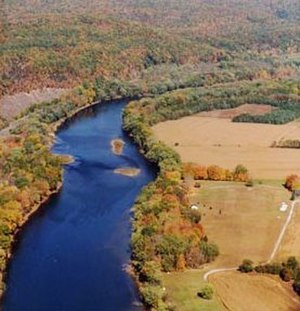
Delaware River
Floden set mod nord ovenfor Walpack Bend, hvor den løber ud af Minisink regionen,.
Delaware er en flod ved USAs Atlanterhavskyst. Den blev udforsket af Adriaen Block som del af kolonien Ny-Nederland og fik navnet Sydfloden for at markere den sydlige grænse af kolonien.